Chromoblastomycosis

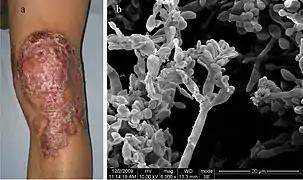
A 34-year-old man with a 12-year history of chromoblastomycosis and electron micrograph of his skin showing "Fonsecaea pedrosoi" spores.

The initial trauma causing the infection is often forgotten or not noticed. The infection builds at the site over the years, and a small red papule (skin elevation) appears. The lesion is usually not painful, with few, if any, symptoms. Patients rarely seek medical care at this point.